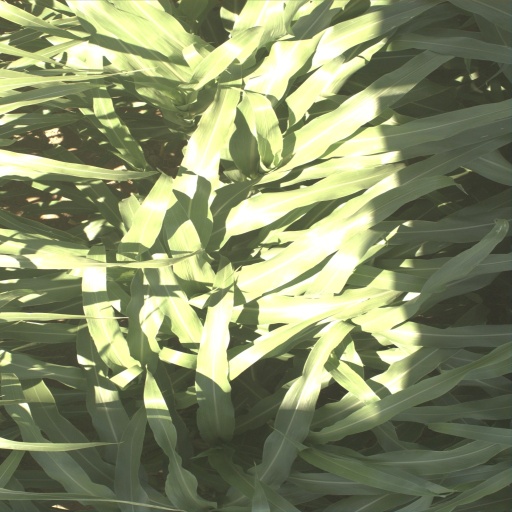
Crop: sorghum